Motorpsycho (film)

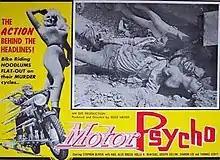
Theatrical release poster

Motorpsycho or Motor Psycho is a 1965 action film by Russ Meyer. Produced just before Meyer's better-known "Faster, Pussycat! Kill! Kill!" (1965), the film explores similar themes of sex and violence but focuses on a male motorcycle gang rather than the female gang of go-go dancers featured in the later film. "Motorpsycho" also contains one of the first portrayals of a disturbed Vietnam veteran character in film.